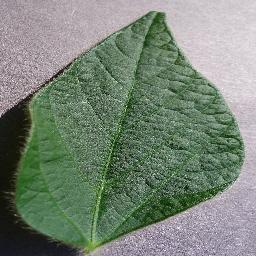
Label: Soybean___healthy